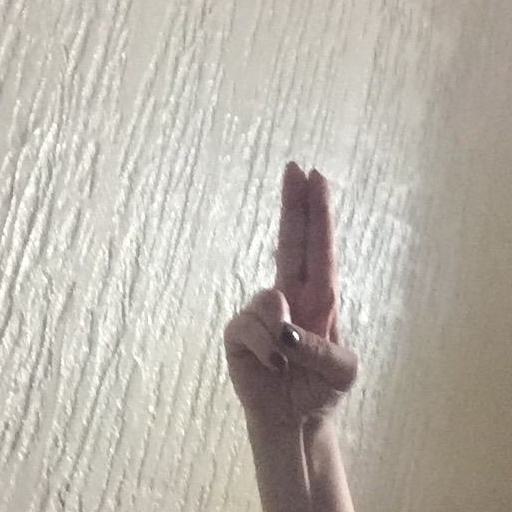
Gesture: two_up